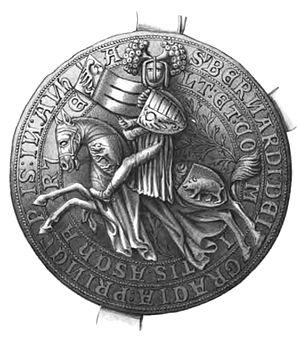
Bernard III est un prince de la maison d'Ascanie né vers 1300 et mort le 20 août 1348. Il règne sur la principauté d'Anhalt-Bernbourg de 1323 à sa mort.